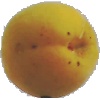
Label: Peach 2